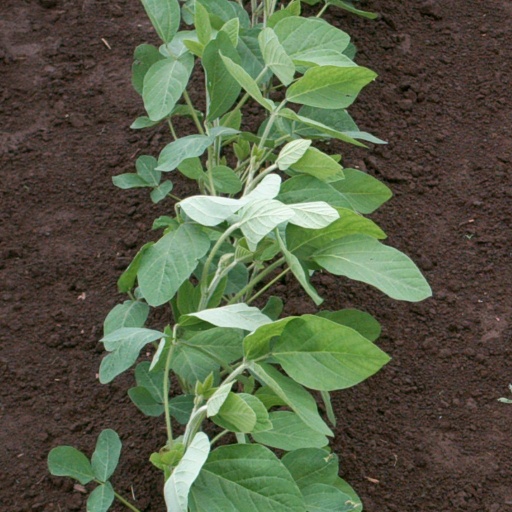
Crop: soybean